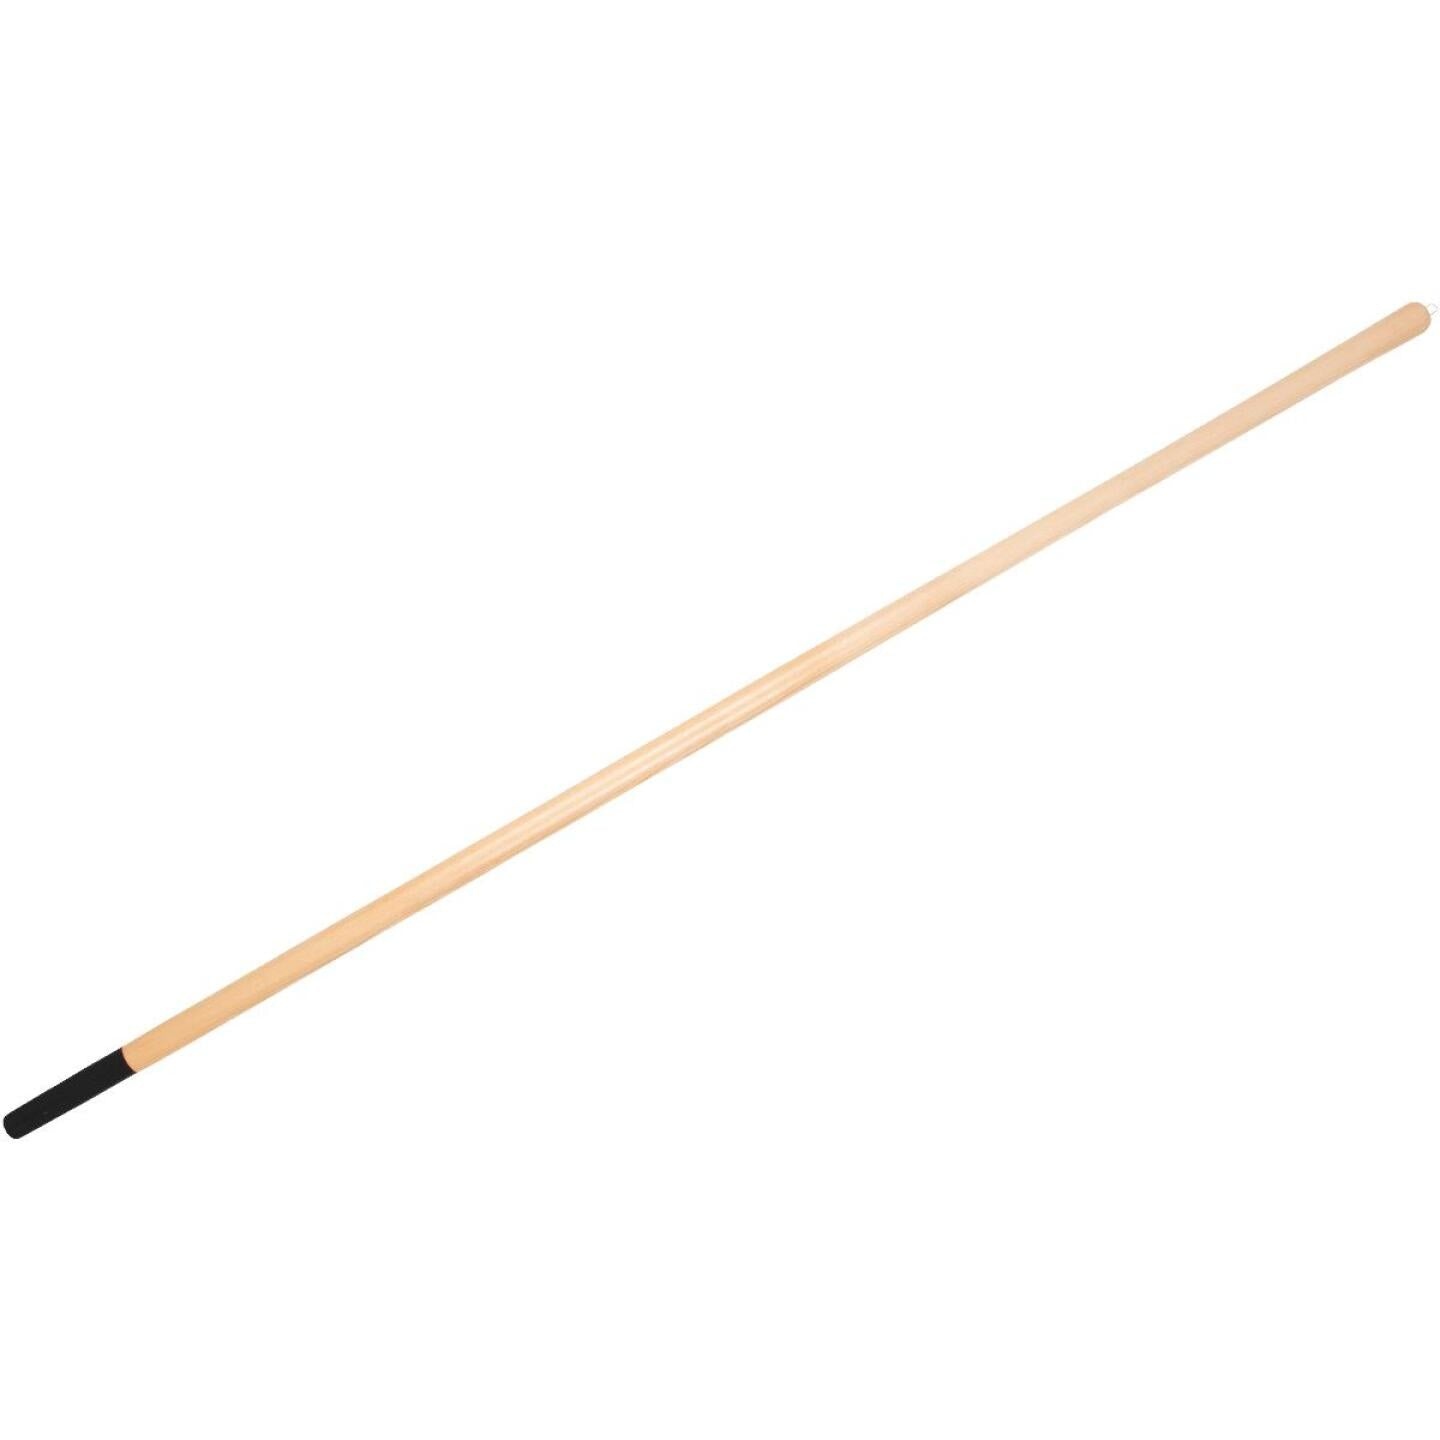
Truper 60 In. L x 1-1/4 In. Dia. Wood Bow Rake Replacement Handle
Replacement wood rake handle, bored to fit a bow rake with a plain ferrule. 7/16 In. bore and 1-1/4 In. diameter. 5 In. ferrule.
Brand: TRUPER
Category: Home & Garden > Lawn & Garden > Gardening > Gardening Tool Accessories > Gardening Tool Handles